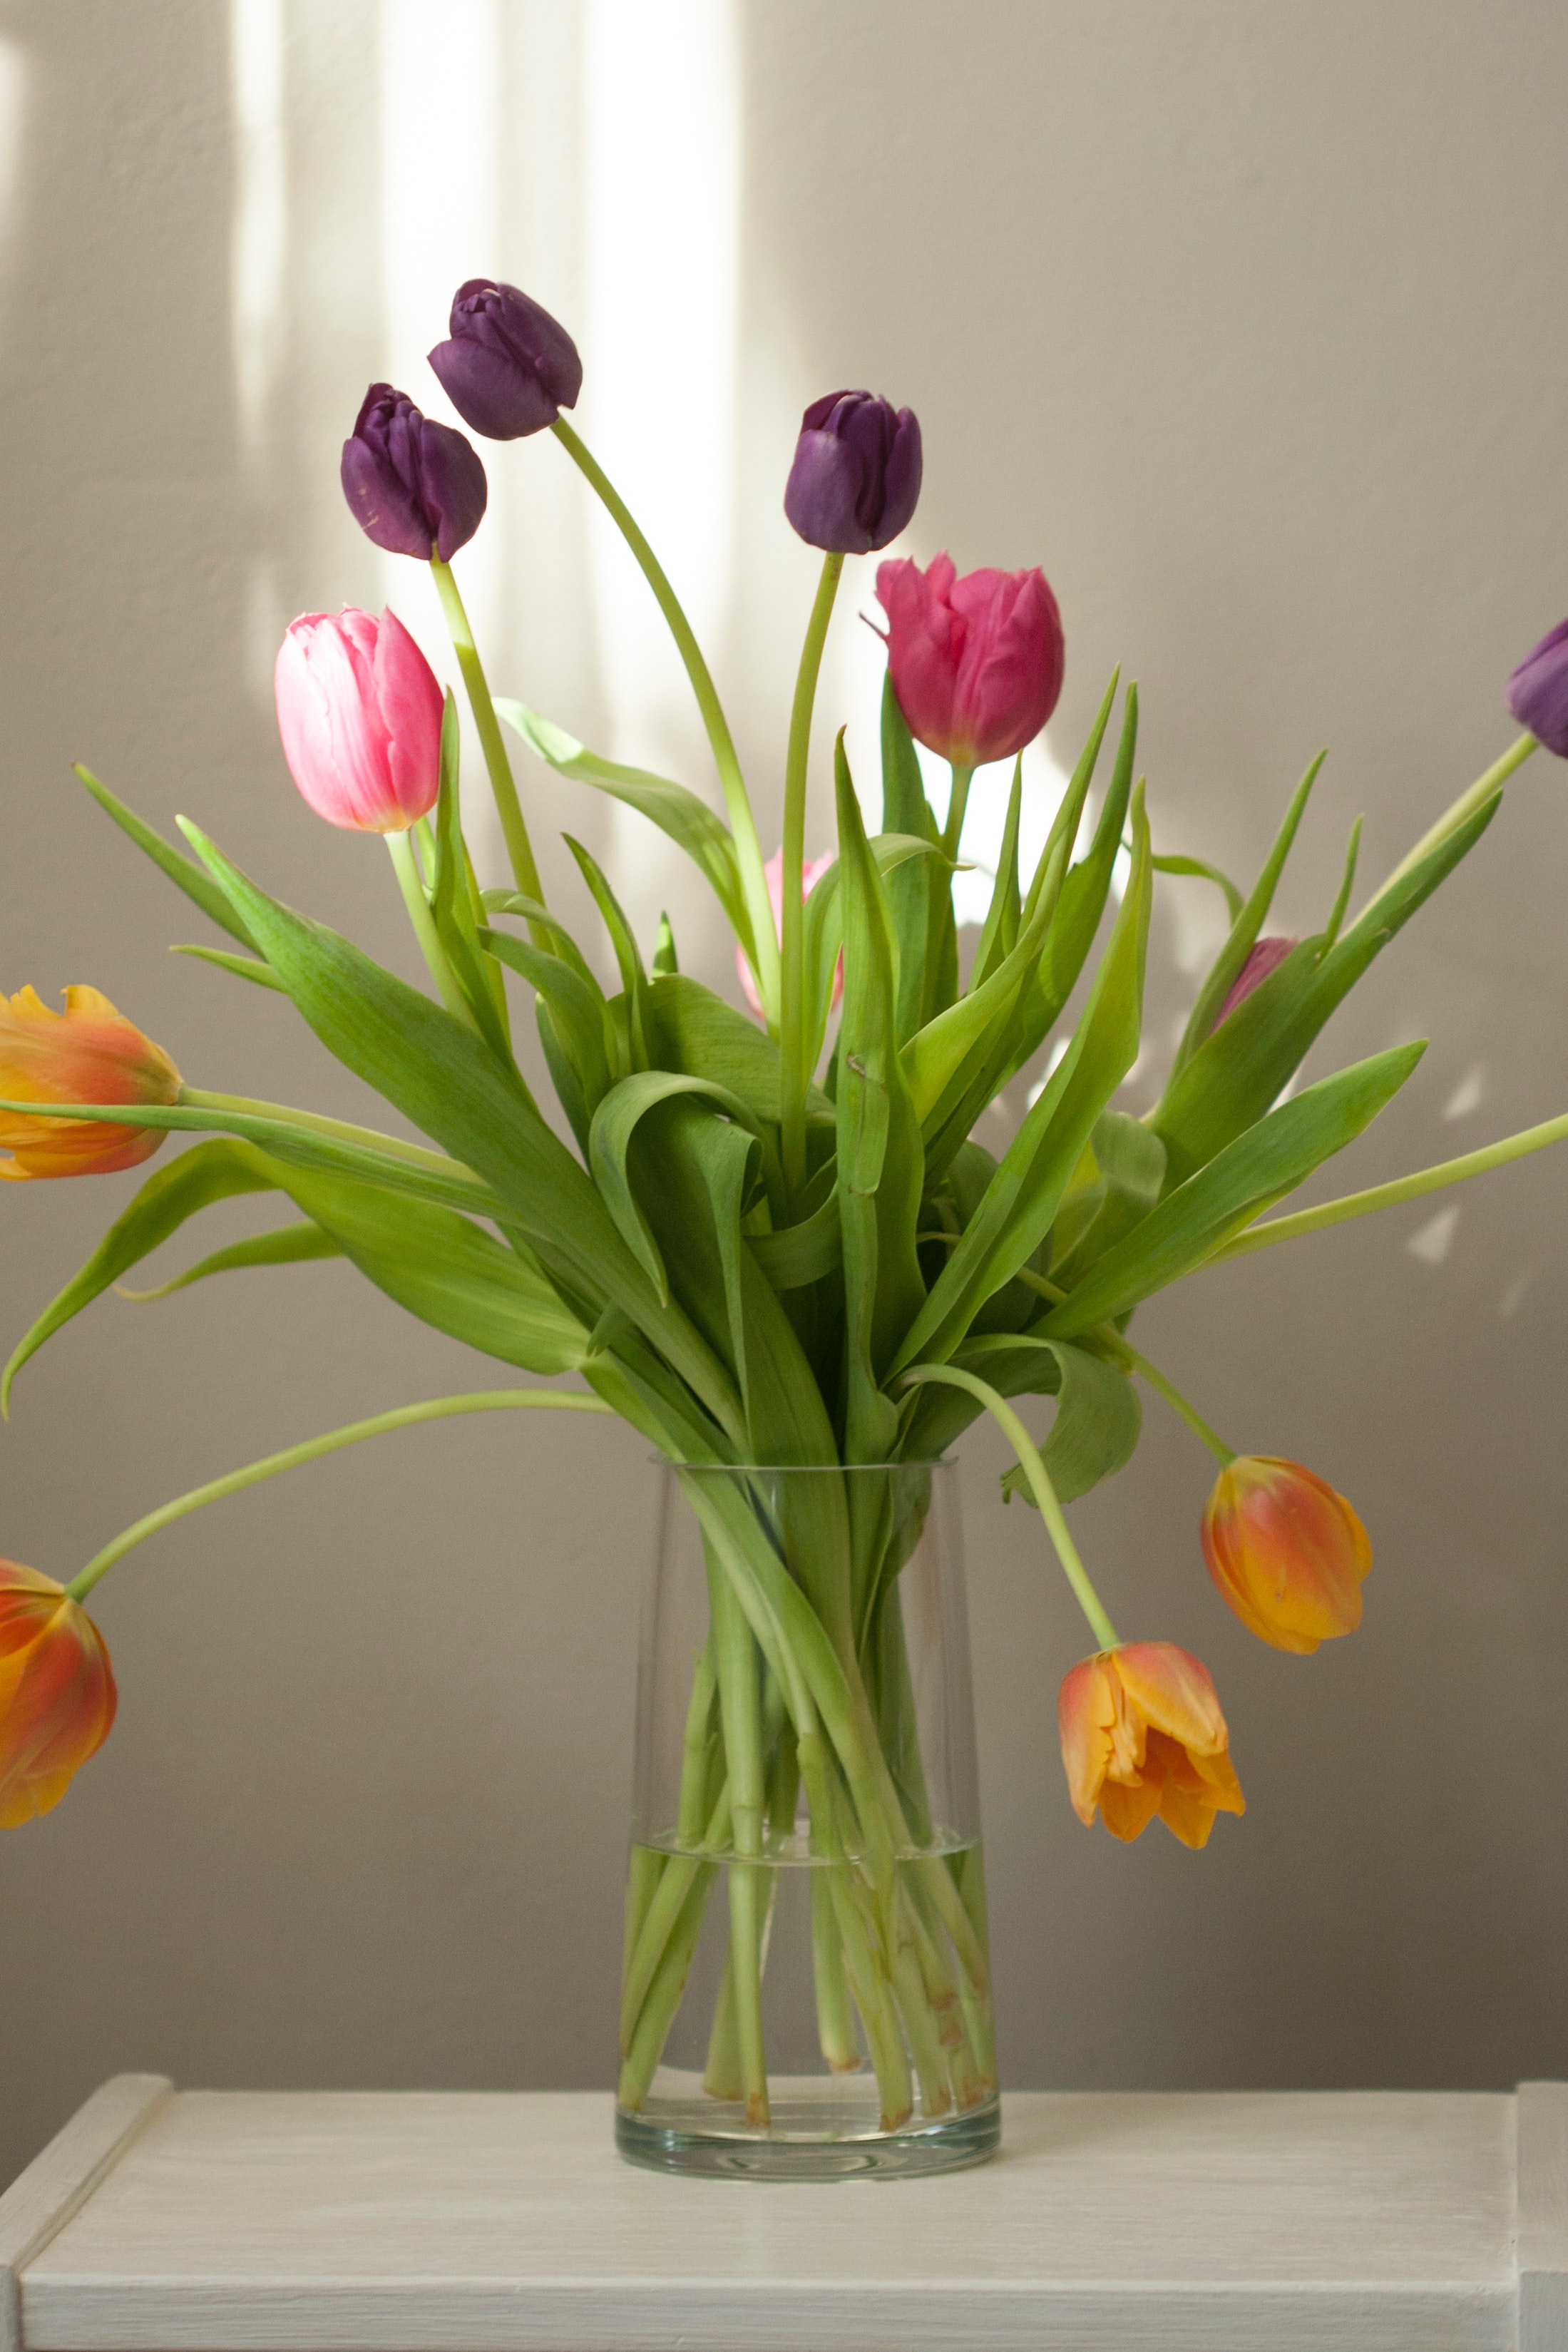
flower, cut flowers, plant, tulip, flowering plant, petal, plant stem, vase, botany, floristry, artificial flower, floral design, houseplant, flowerpot, bouquet, ikebana, flower arranging, centrepiece, still life photography, room, lily family, still life, interior design